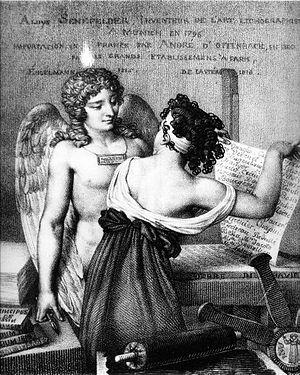
Nicolas Henri Jacob, né à Paris le 6 juin 1782 et mort le 1ᵉʳ février 1871, est un peintre, dessinateur et lithographe français.